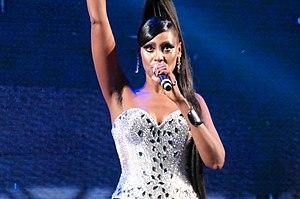
Corona est un groupe d'eurodance composé de la brésilienne Olga Souza et de l'auteur-compositeur-producteur italien Francesco Bontempi, alias Lee Marrow. Corona eut le plus de succès entre 1993 et 1996.